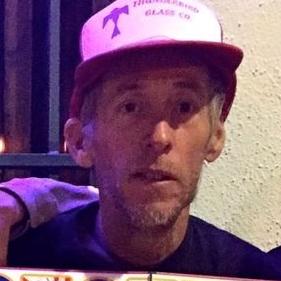
Age: 51